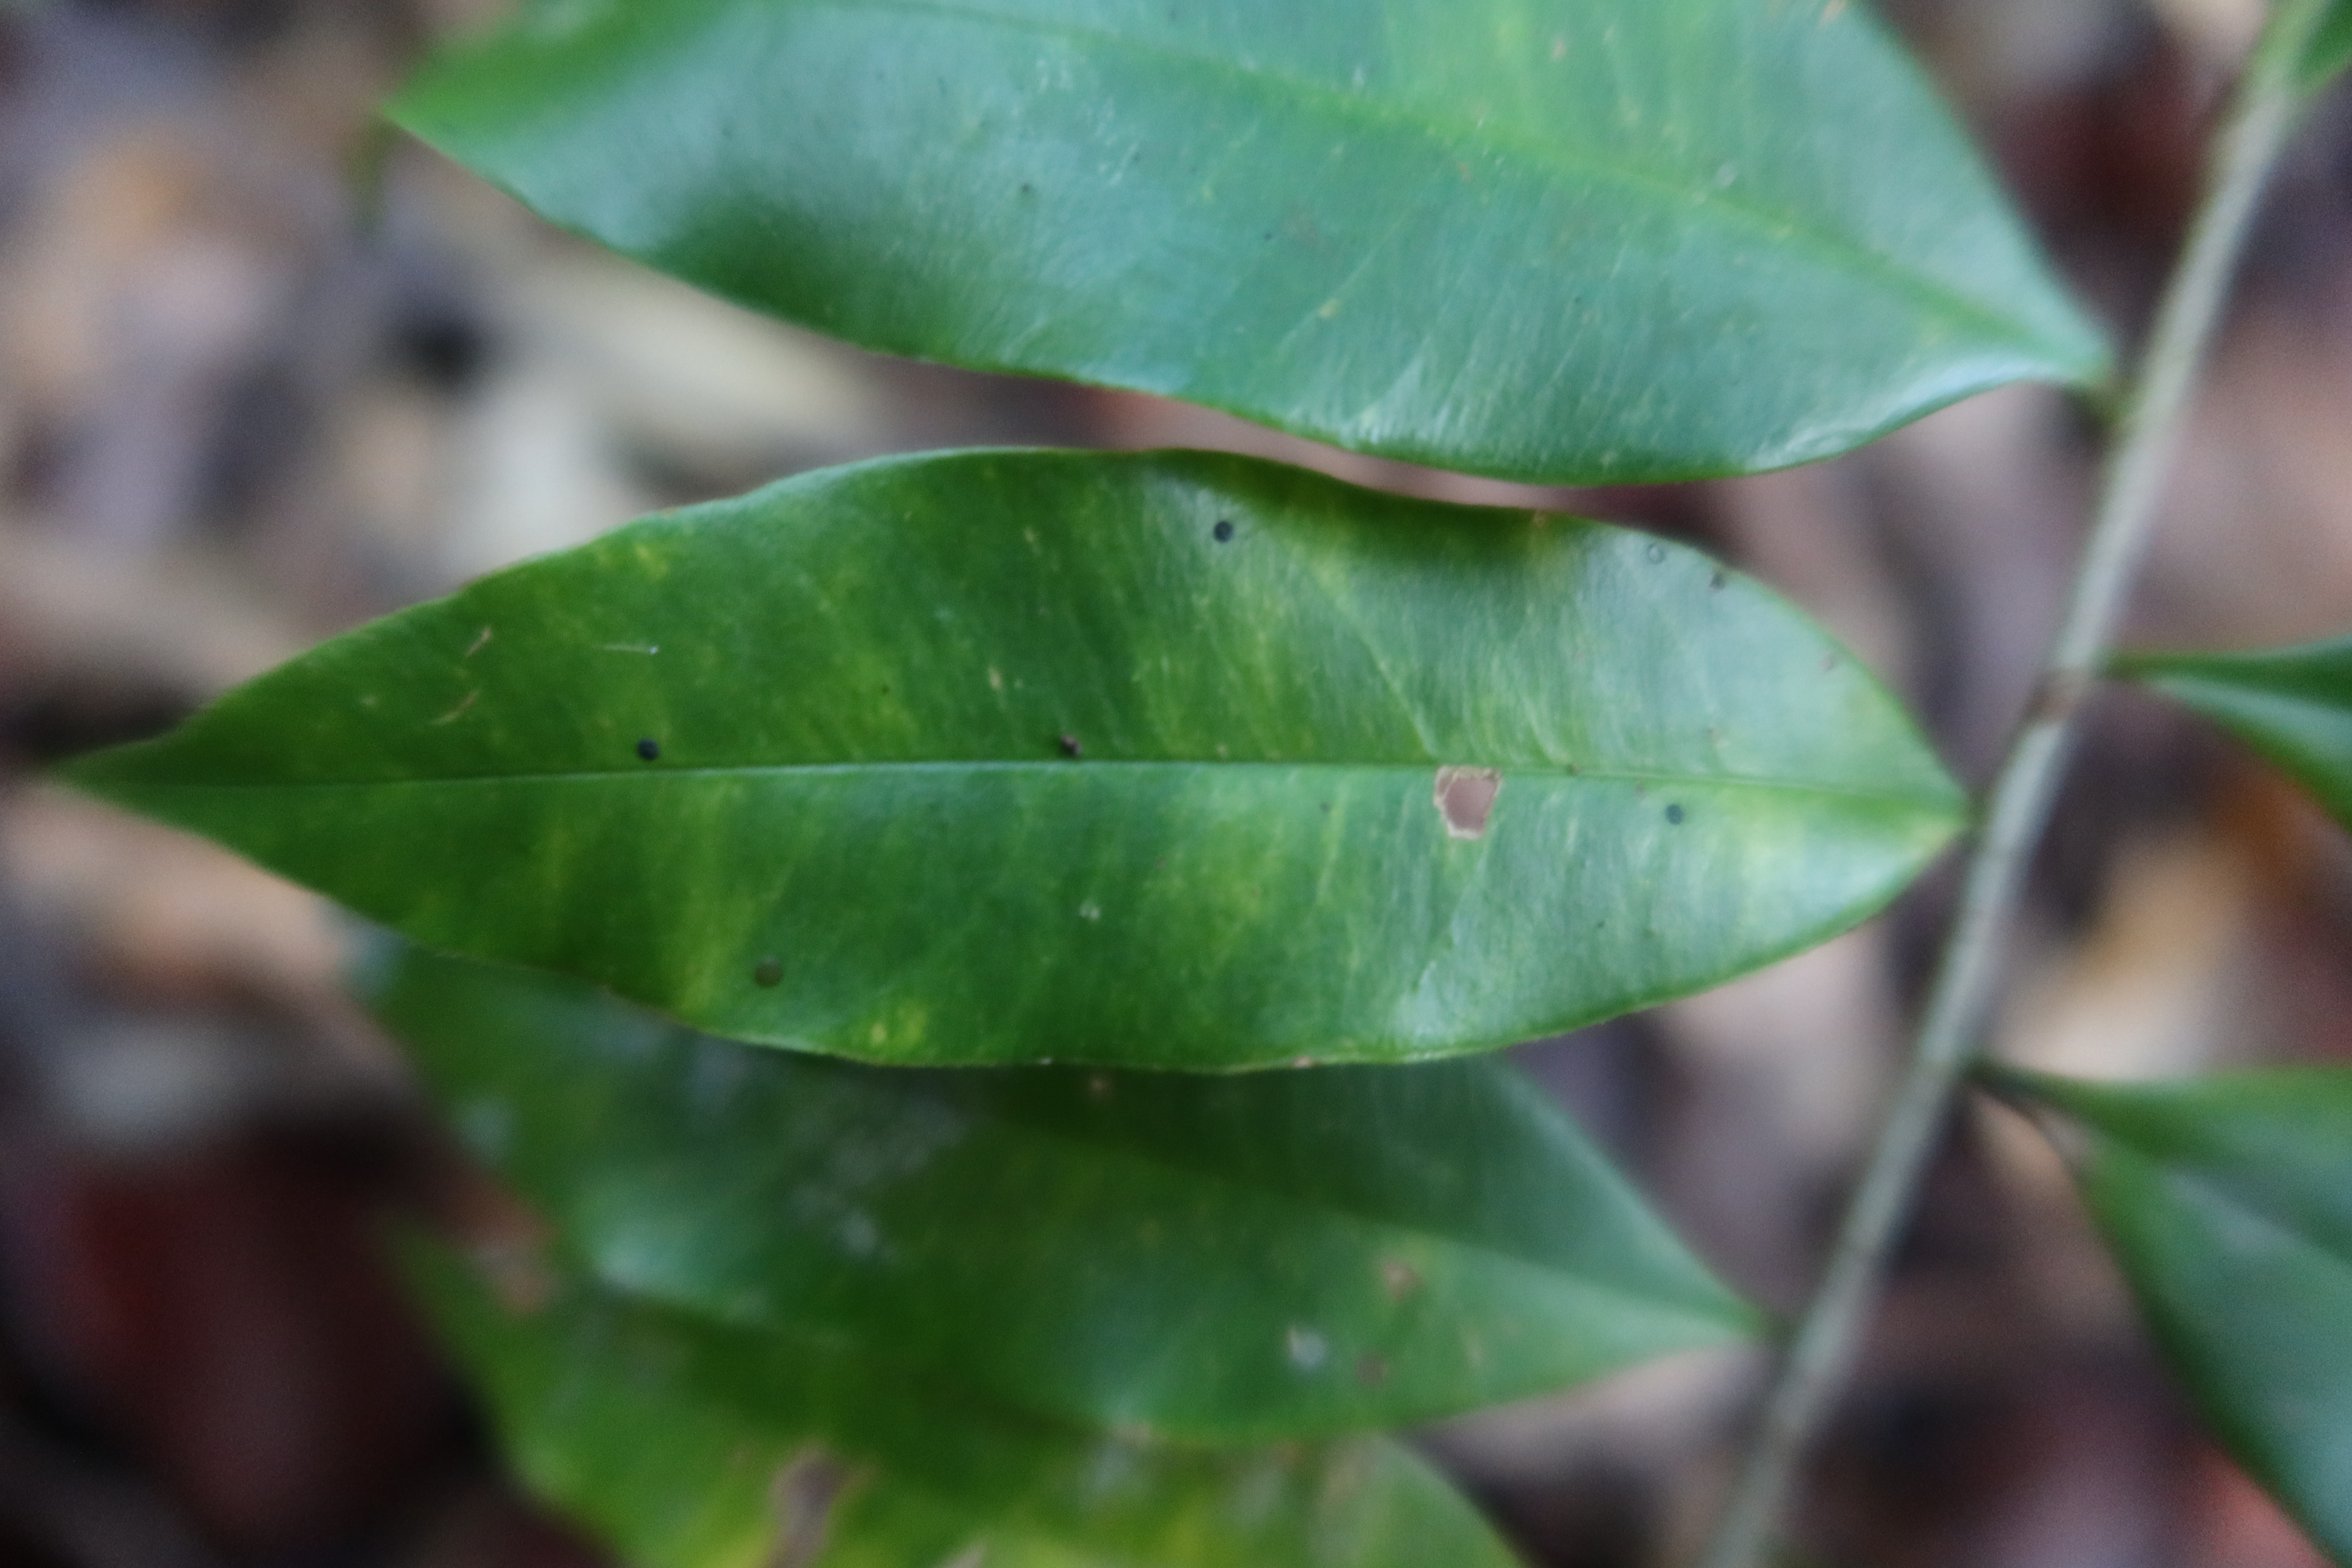
Label: Black spots